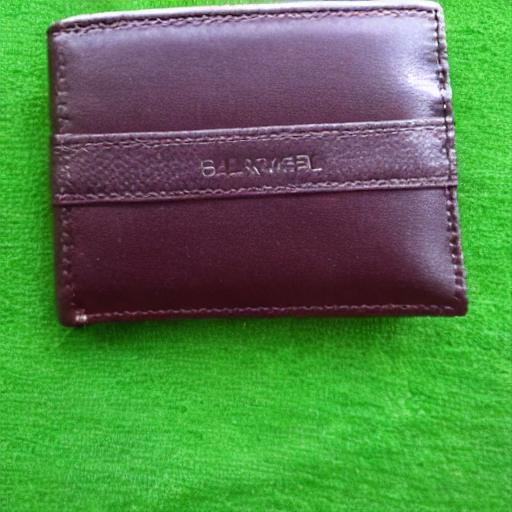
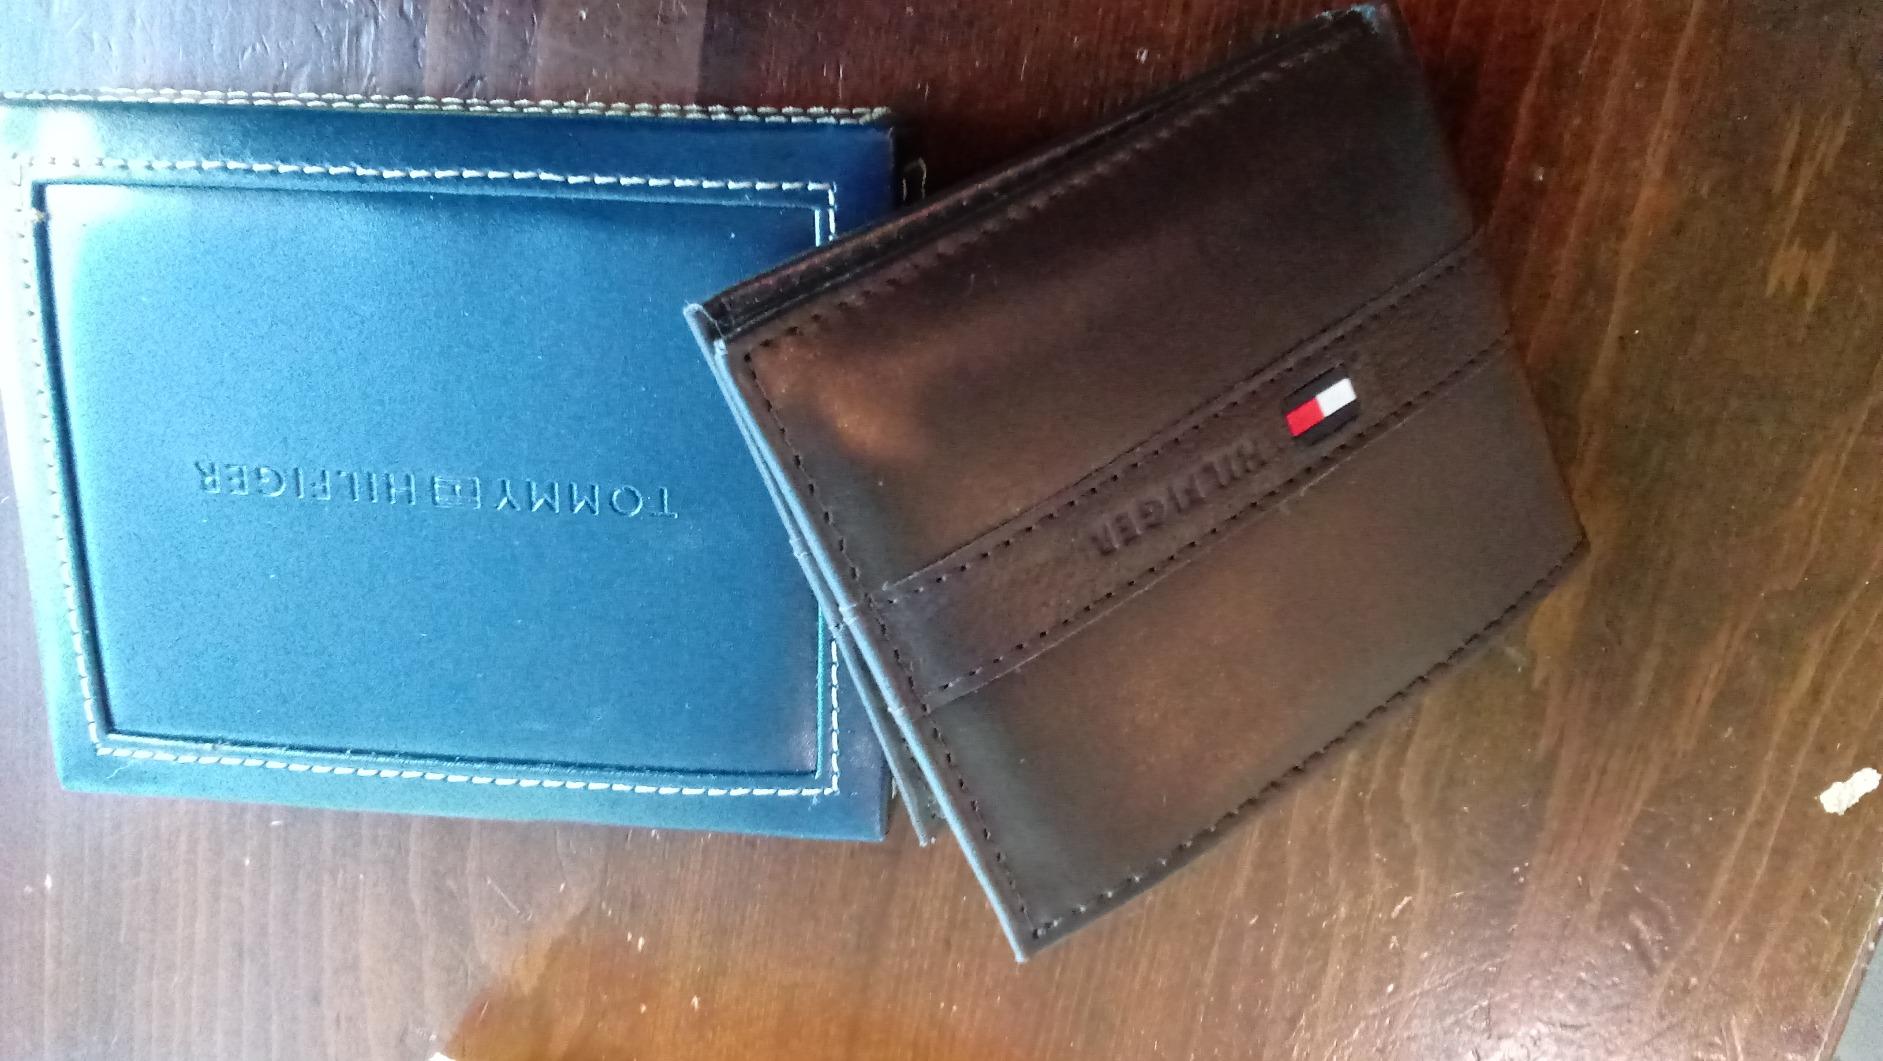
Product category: accessories_wallet
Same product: no